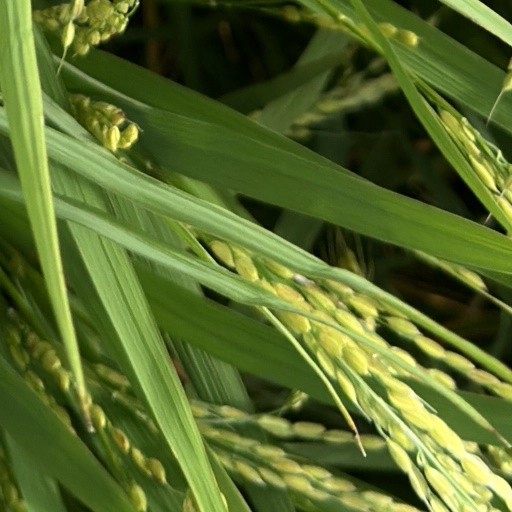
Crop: rice